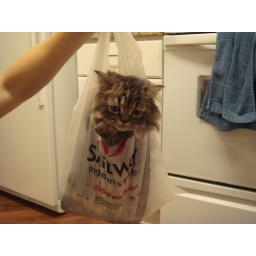
java got caught sneaking in a plastic bag for food